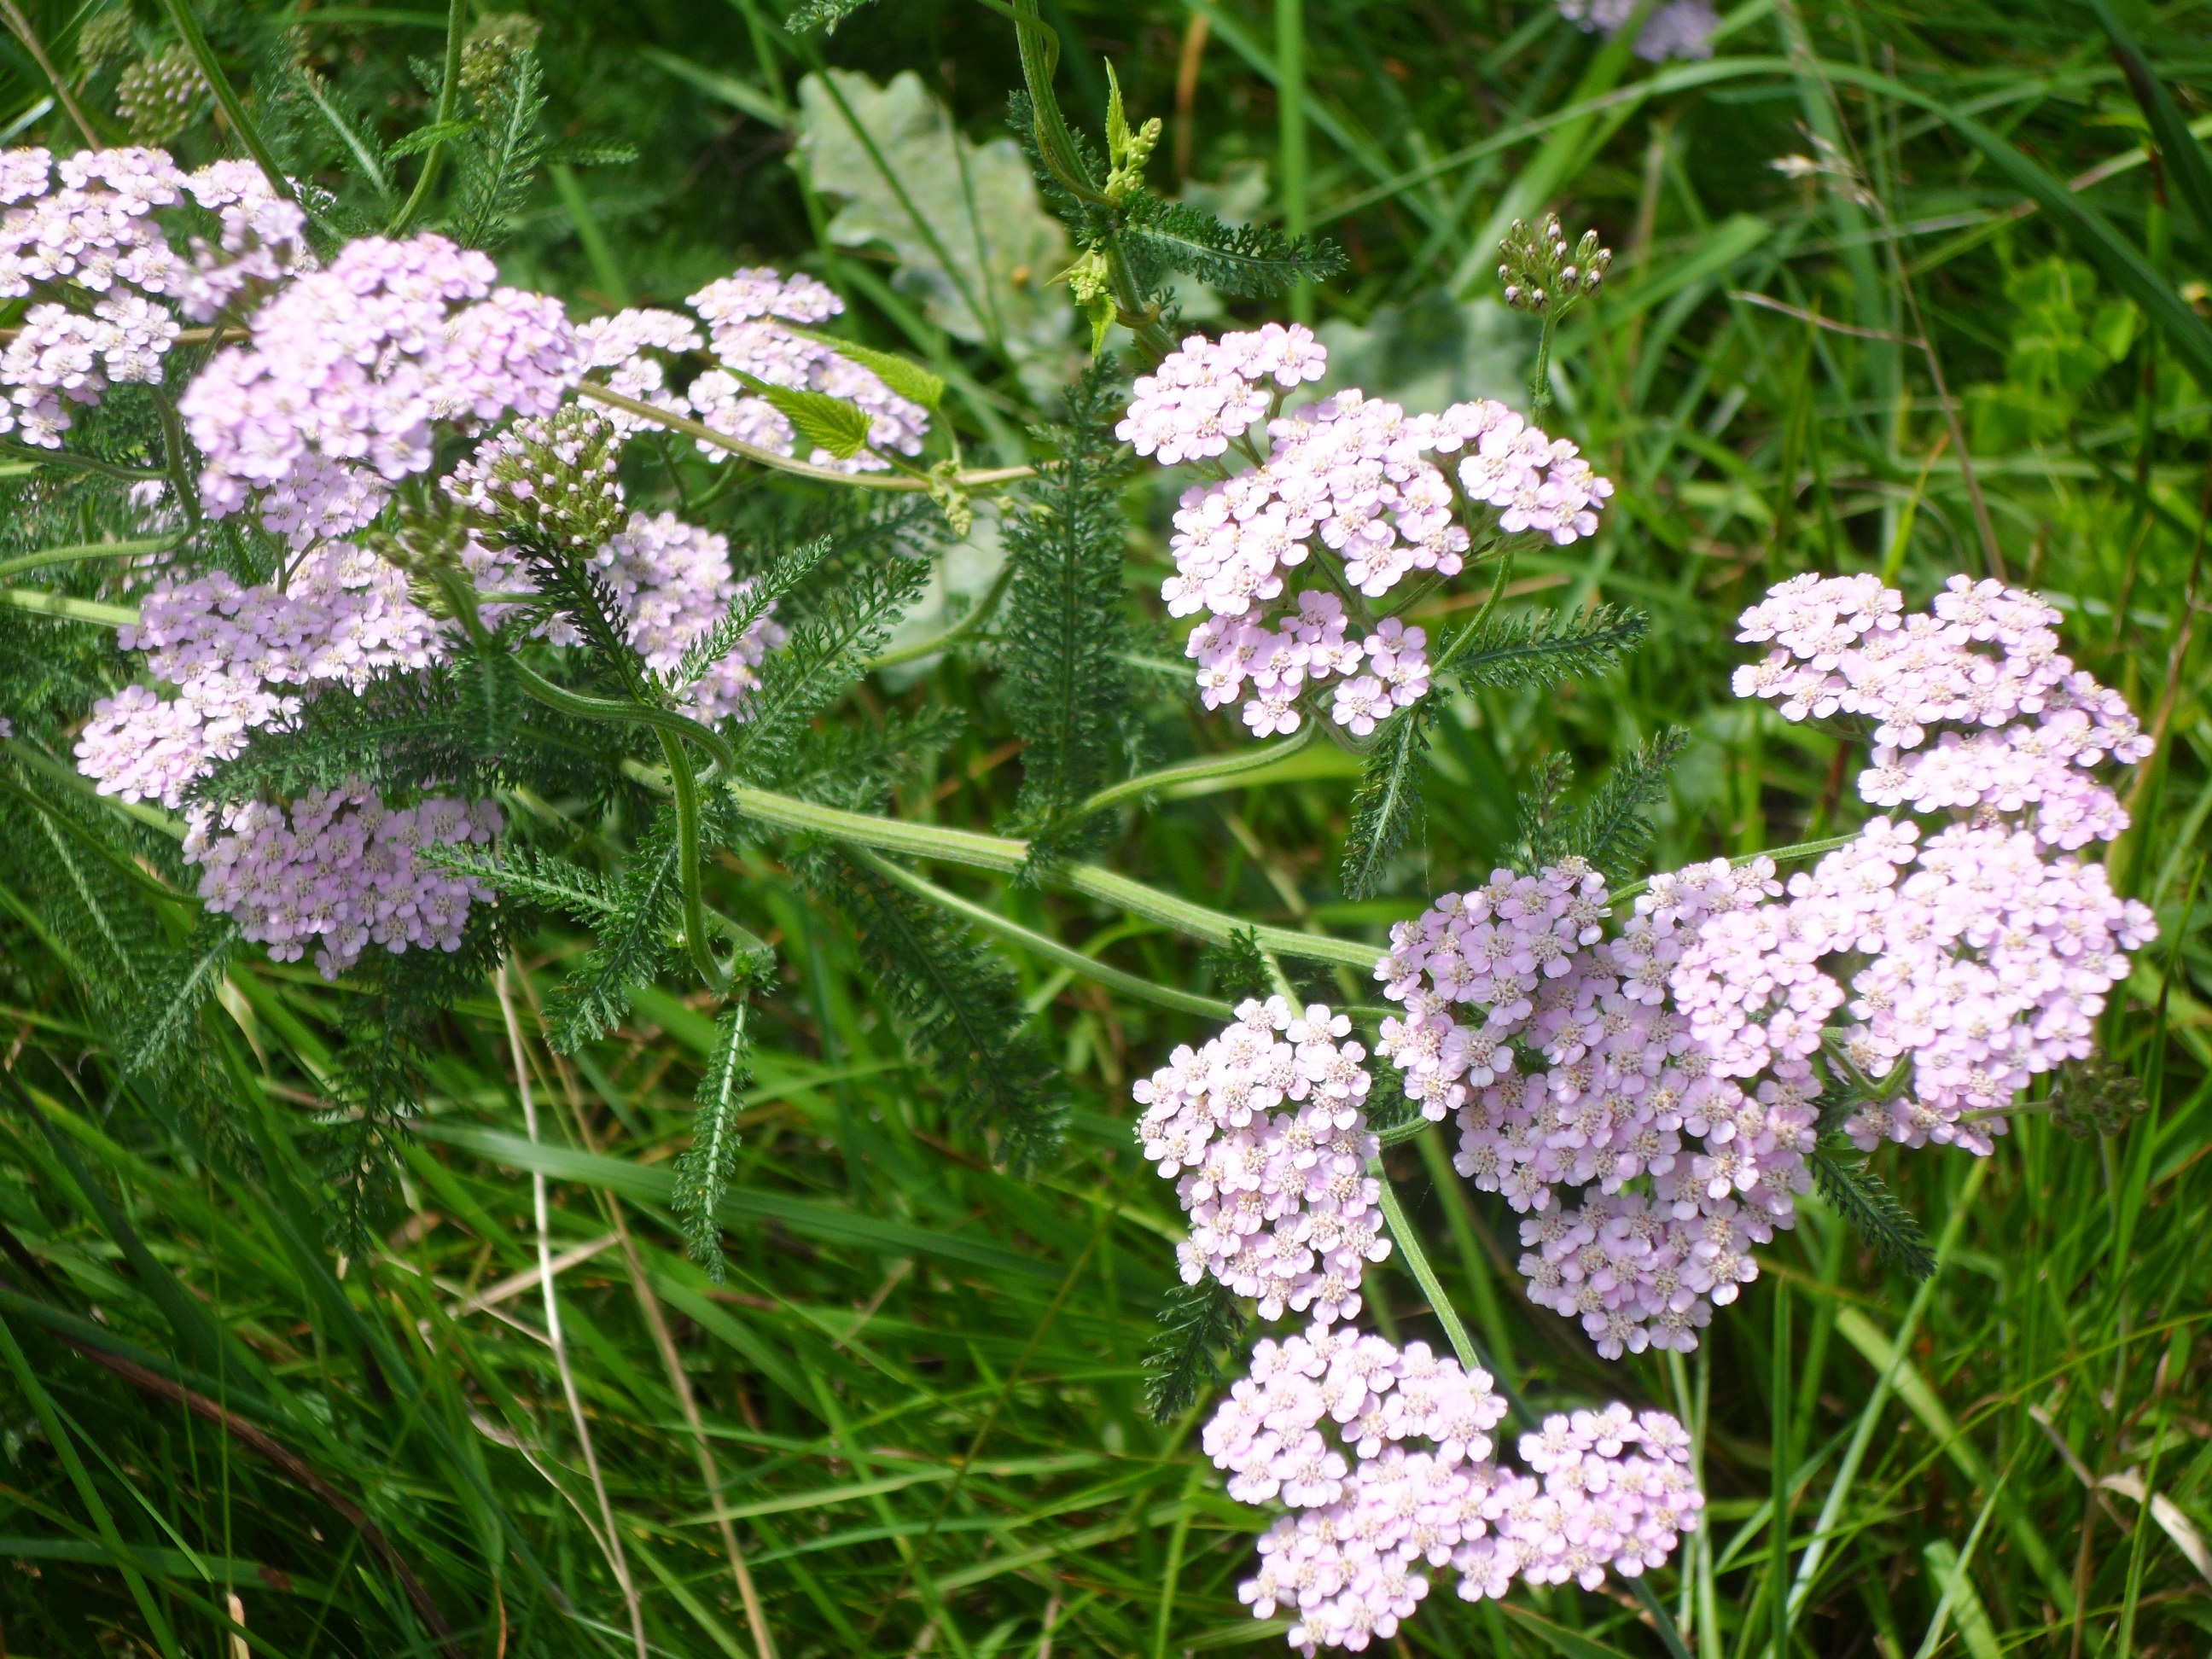
nature, plant, field, countryside, flower, summer, green, herb, pink, wild flower, wild flowers, fields, yarrow, anthriscus, flowering plant, cow parsley, flleur, land plant, english lavender, dame's rocket